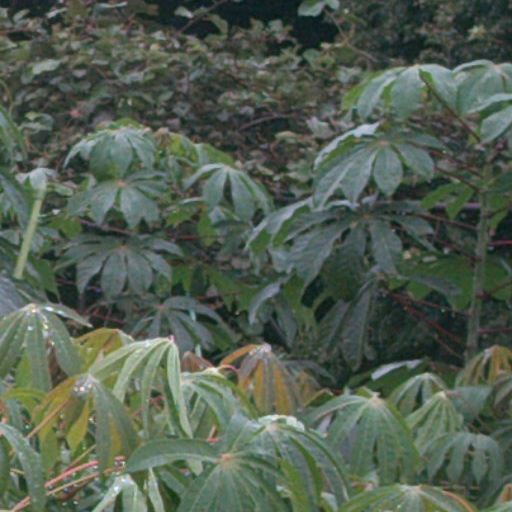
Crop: cassava